XHGTO-FM

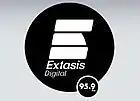
Final Éxtasis Digital logo, used only in León and Celaya until March 2018

XEGTO received its first concession on November 21, 1947. It was initially known as XEWZ, owned by La Voz de Guanajuato, S.A. and broadcasting on 600 kHz. By the 1960s, it had been sold to Jorge Zuñiga Campos.